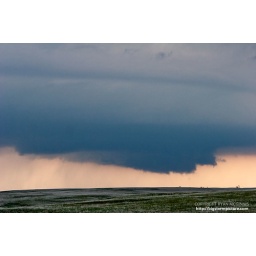
A wall cloud hangs low near the ground in Wyoming. Wall clouds are precursors to tornadoes.